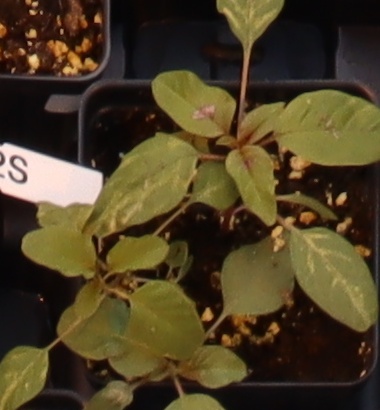
Label: Palmer Amaranth